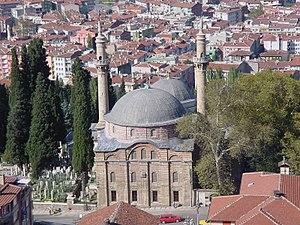
La Mosquée Emir Sultan est une mosquée de Bursa, en Turquie.